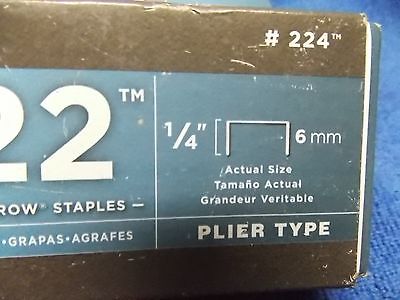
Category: stapler